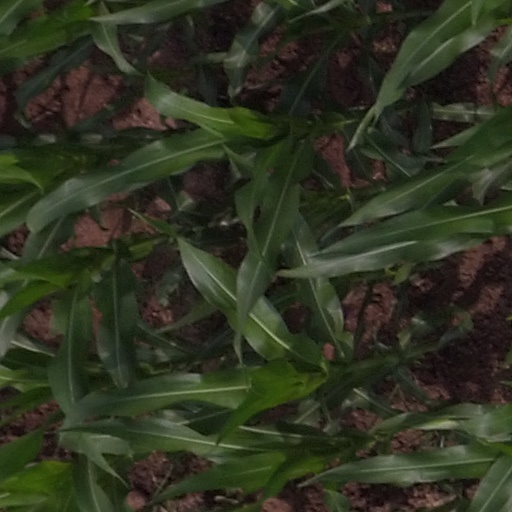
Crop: maize; corn